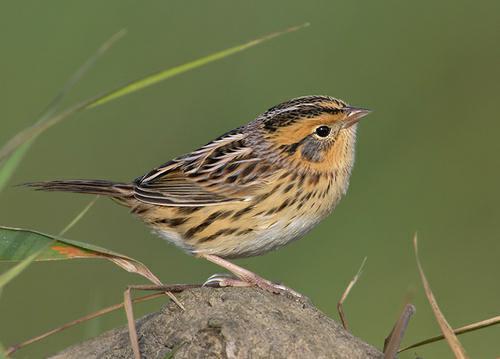
A photo of a le conte sparrow